Jacques Offenbach

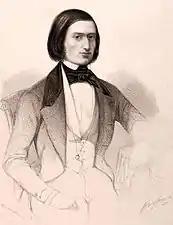
Drawing of young white man, seated, clean shaven, in 19th century day clothes, with longish but neat dark hair

Offenbach was born on 20 June 1819, as Jacob (or Jakob) Offenbach to a Jewish family in the German city of Cologne, which was then a part of Prussia. His birthplace in the was a short distance from the square that is now named after him, the . He was the second son and the seventh of ten children of Isaac Juda Offenbach Eberst (1779–1850) and his wife Marianne Rindskopf (–1840). Isaac, who came from a musical family, had abandoned his original trade as a bookbinder and earned an itinerant living as a cantor in synagogues and playing the violin in cafés. He was generally known as "", after his native town, Offenbach am Main, and in 1808 he officially adopted Offenbach as a surname. In 1816 he settled in Cologne, where he became established as a teacher, giving lessons in singing, violin, flute, and guitar, and composing both religious and secular music.